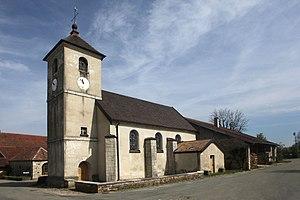
Église de Flagey (Doubs).